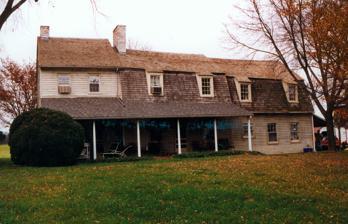
Building: Cherry Grove (Woodbine, Maryland)
Country: United States of America
Year built: 1798
Historic house in Maryland, United States United States historic place Cherry Grove, HO-1 U.S. National Register of Historic Places Show map of Maryland Show map of the United States Location 2937 Jennings Chapel Road, Woodbine, Maryland Coordinates 39°17′39.3786″N 77°05′37.7262″W / 39.294271833°N 77.093812833°W / 39.294271833; -77.093812833 Area 12.1 acres (4.9 ha) Built 1798 ( 1798 ) NRHP reference No. 07000567 Added to NRHP June 21, 2007 Cherry Grove , located on property formerly called Fredericksburg , 400 acres patented by Orlando Griffith's oldest son Henry Griffith in 1750. Cherry Grove is a historic home and former plantation located at Woodbine , Howard County , Maryland , United States . The home is considered the seat of the Warfield family of Maryland. The multi-part house was built by Captain Benjamin Warfield starting after 1766 after acquiring a 550-acre land grant from Henry Griffith named "Fredericksburg". The complex includes a ca. 1798 log ground barn, an 1860-1890 frame wagon shed with corn crib, an early-20th century frame water tower, frame ground barn with cantilevered forebay, frame shed, frame dairy barn, concrete silo, concrete block dairy, and several frame shelter sheds. The buildings are located on a generally flat site surrounded by gently rolling terrain and are set well back from the road along a gravel drive that winds through the center of the farm. The J.P Tarenz log house was a log slave quarters built around 1768 that was moved offsite after the Civil War to accommodate people freed from slavery . The remains of Maryland's 45th Governor Edwin Warfield (1848–1920), are buried onsite in the family cemetery. The property was owned by Arthur G. Nichols Jr. and wife in 1976 and was subdivided down to 338 acres. Cherry Grove was listed on the National Register of Historic Places in 2007. See also List of Howard County properties in the Maryland Historical Trust Sunnyside (Woodbine, Maryland) Oakdale Manor References